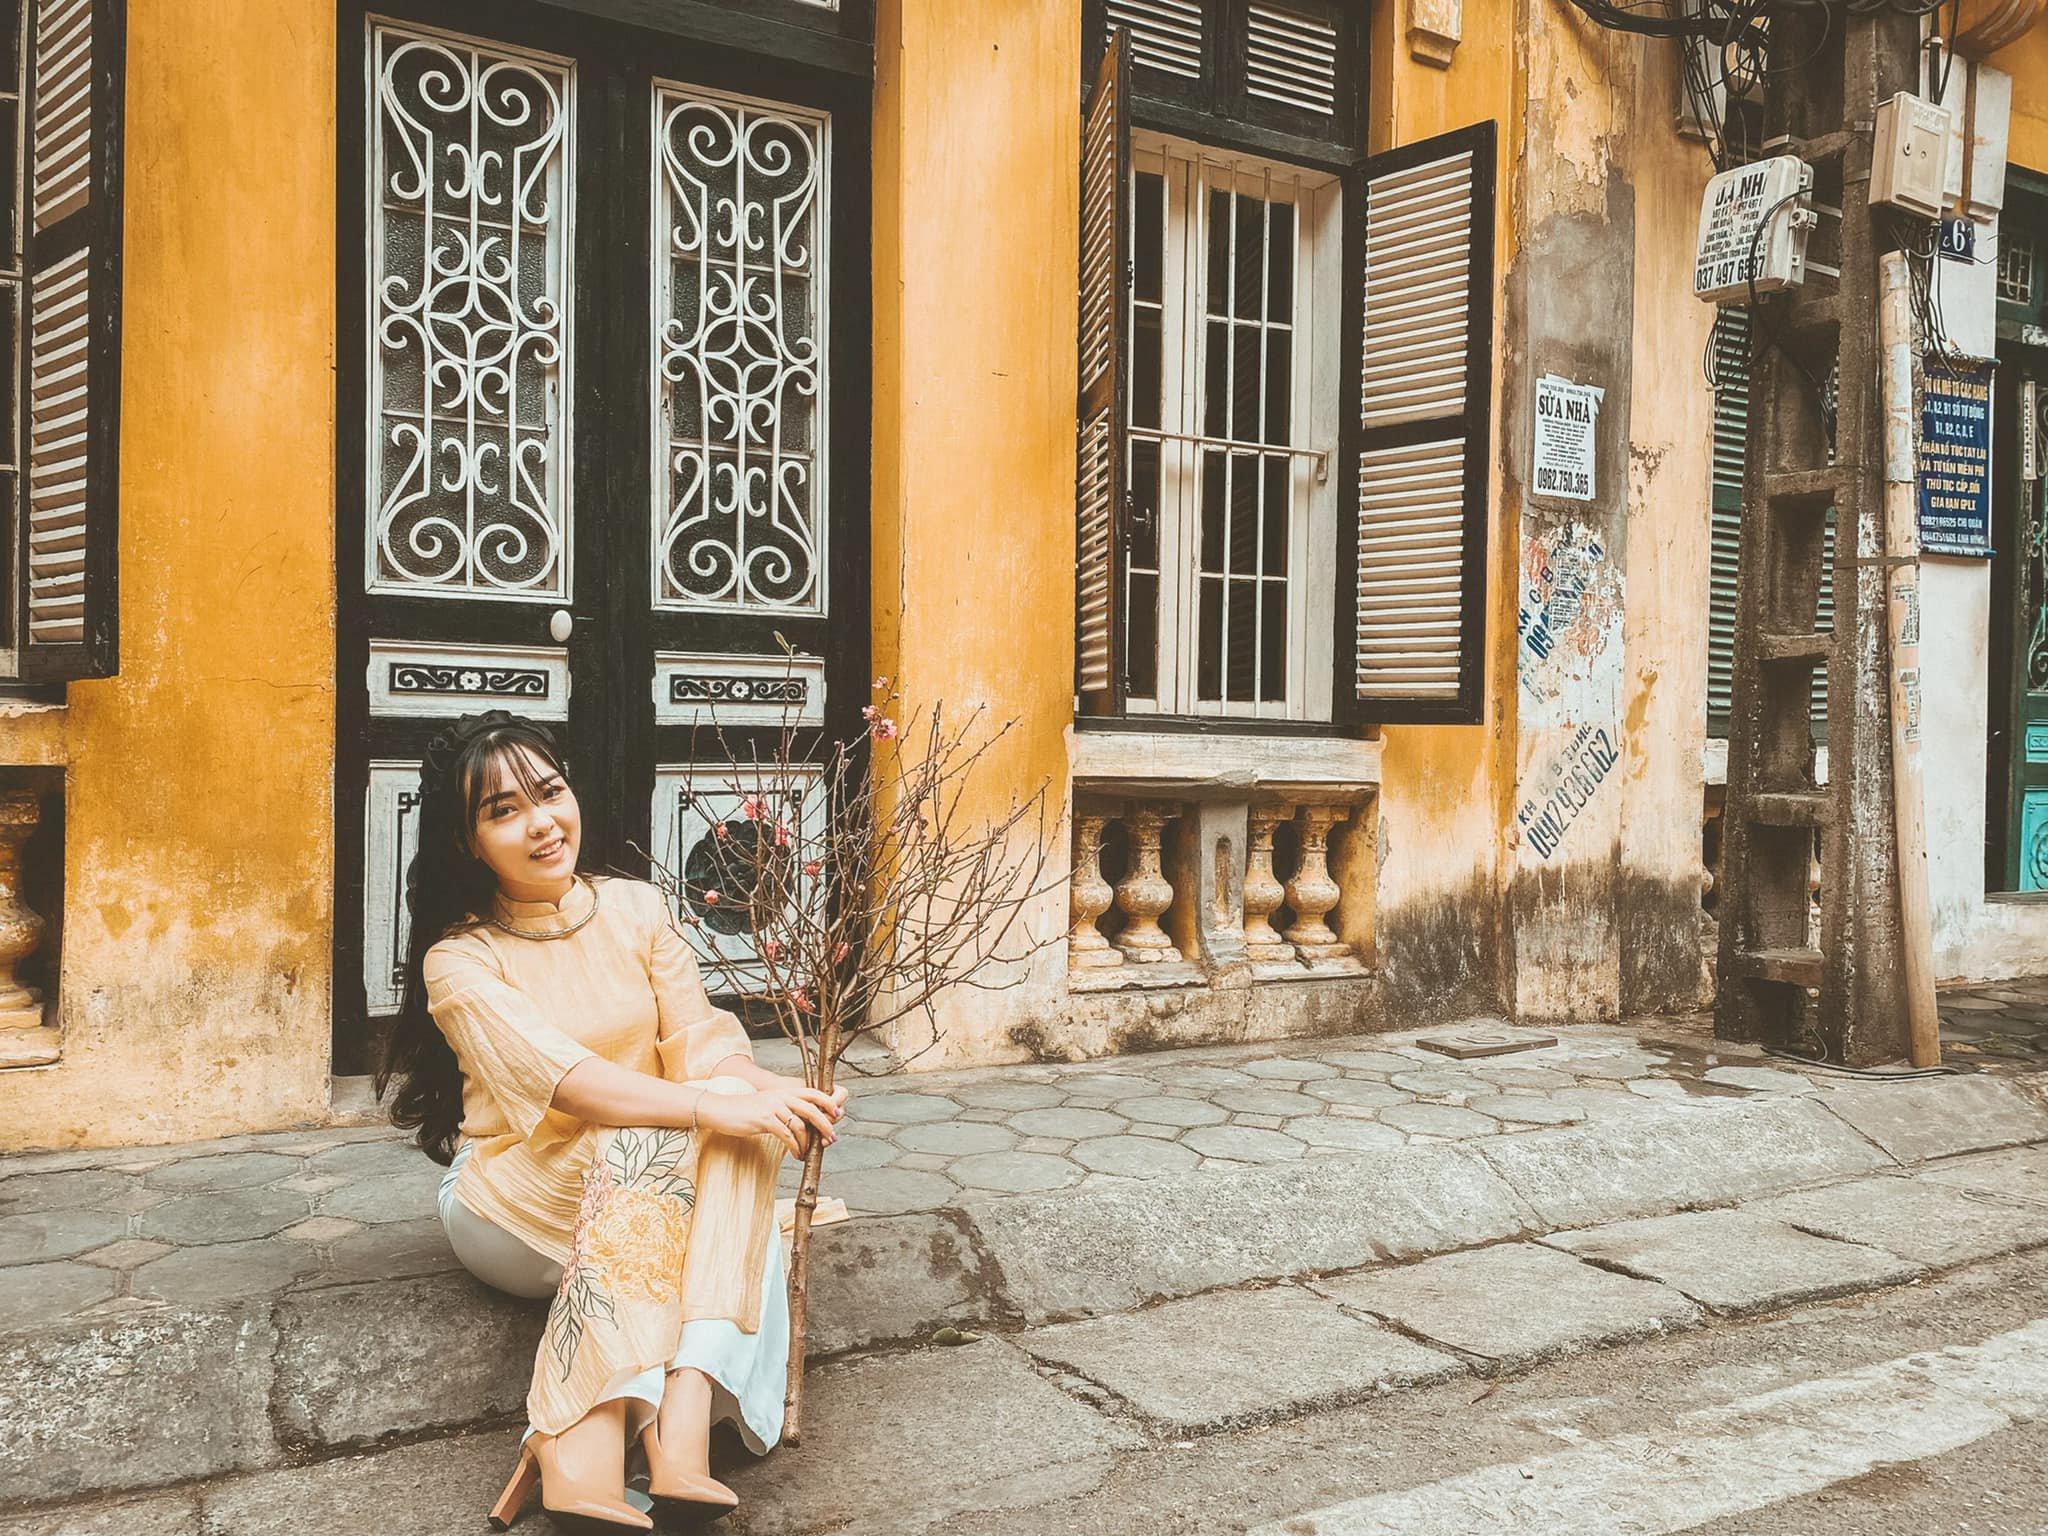
có một cô gái cầm cành đào đang ngồi ở bên vệ đường